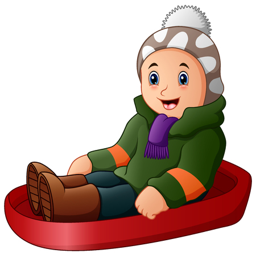
vector illustration of boy in green winter clothes playing a sledge